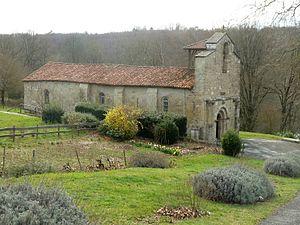
église de St-Adjutory, Charente, France
Saint-Adjutory est une commune du Sud-Ouest de la France, située dans le département de la Charente.